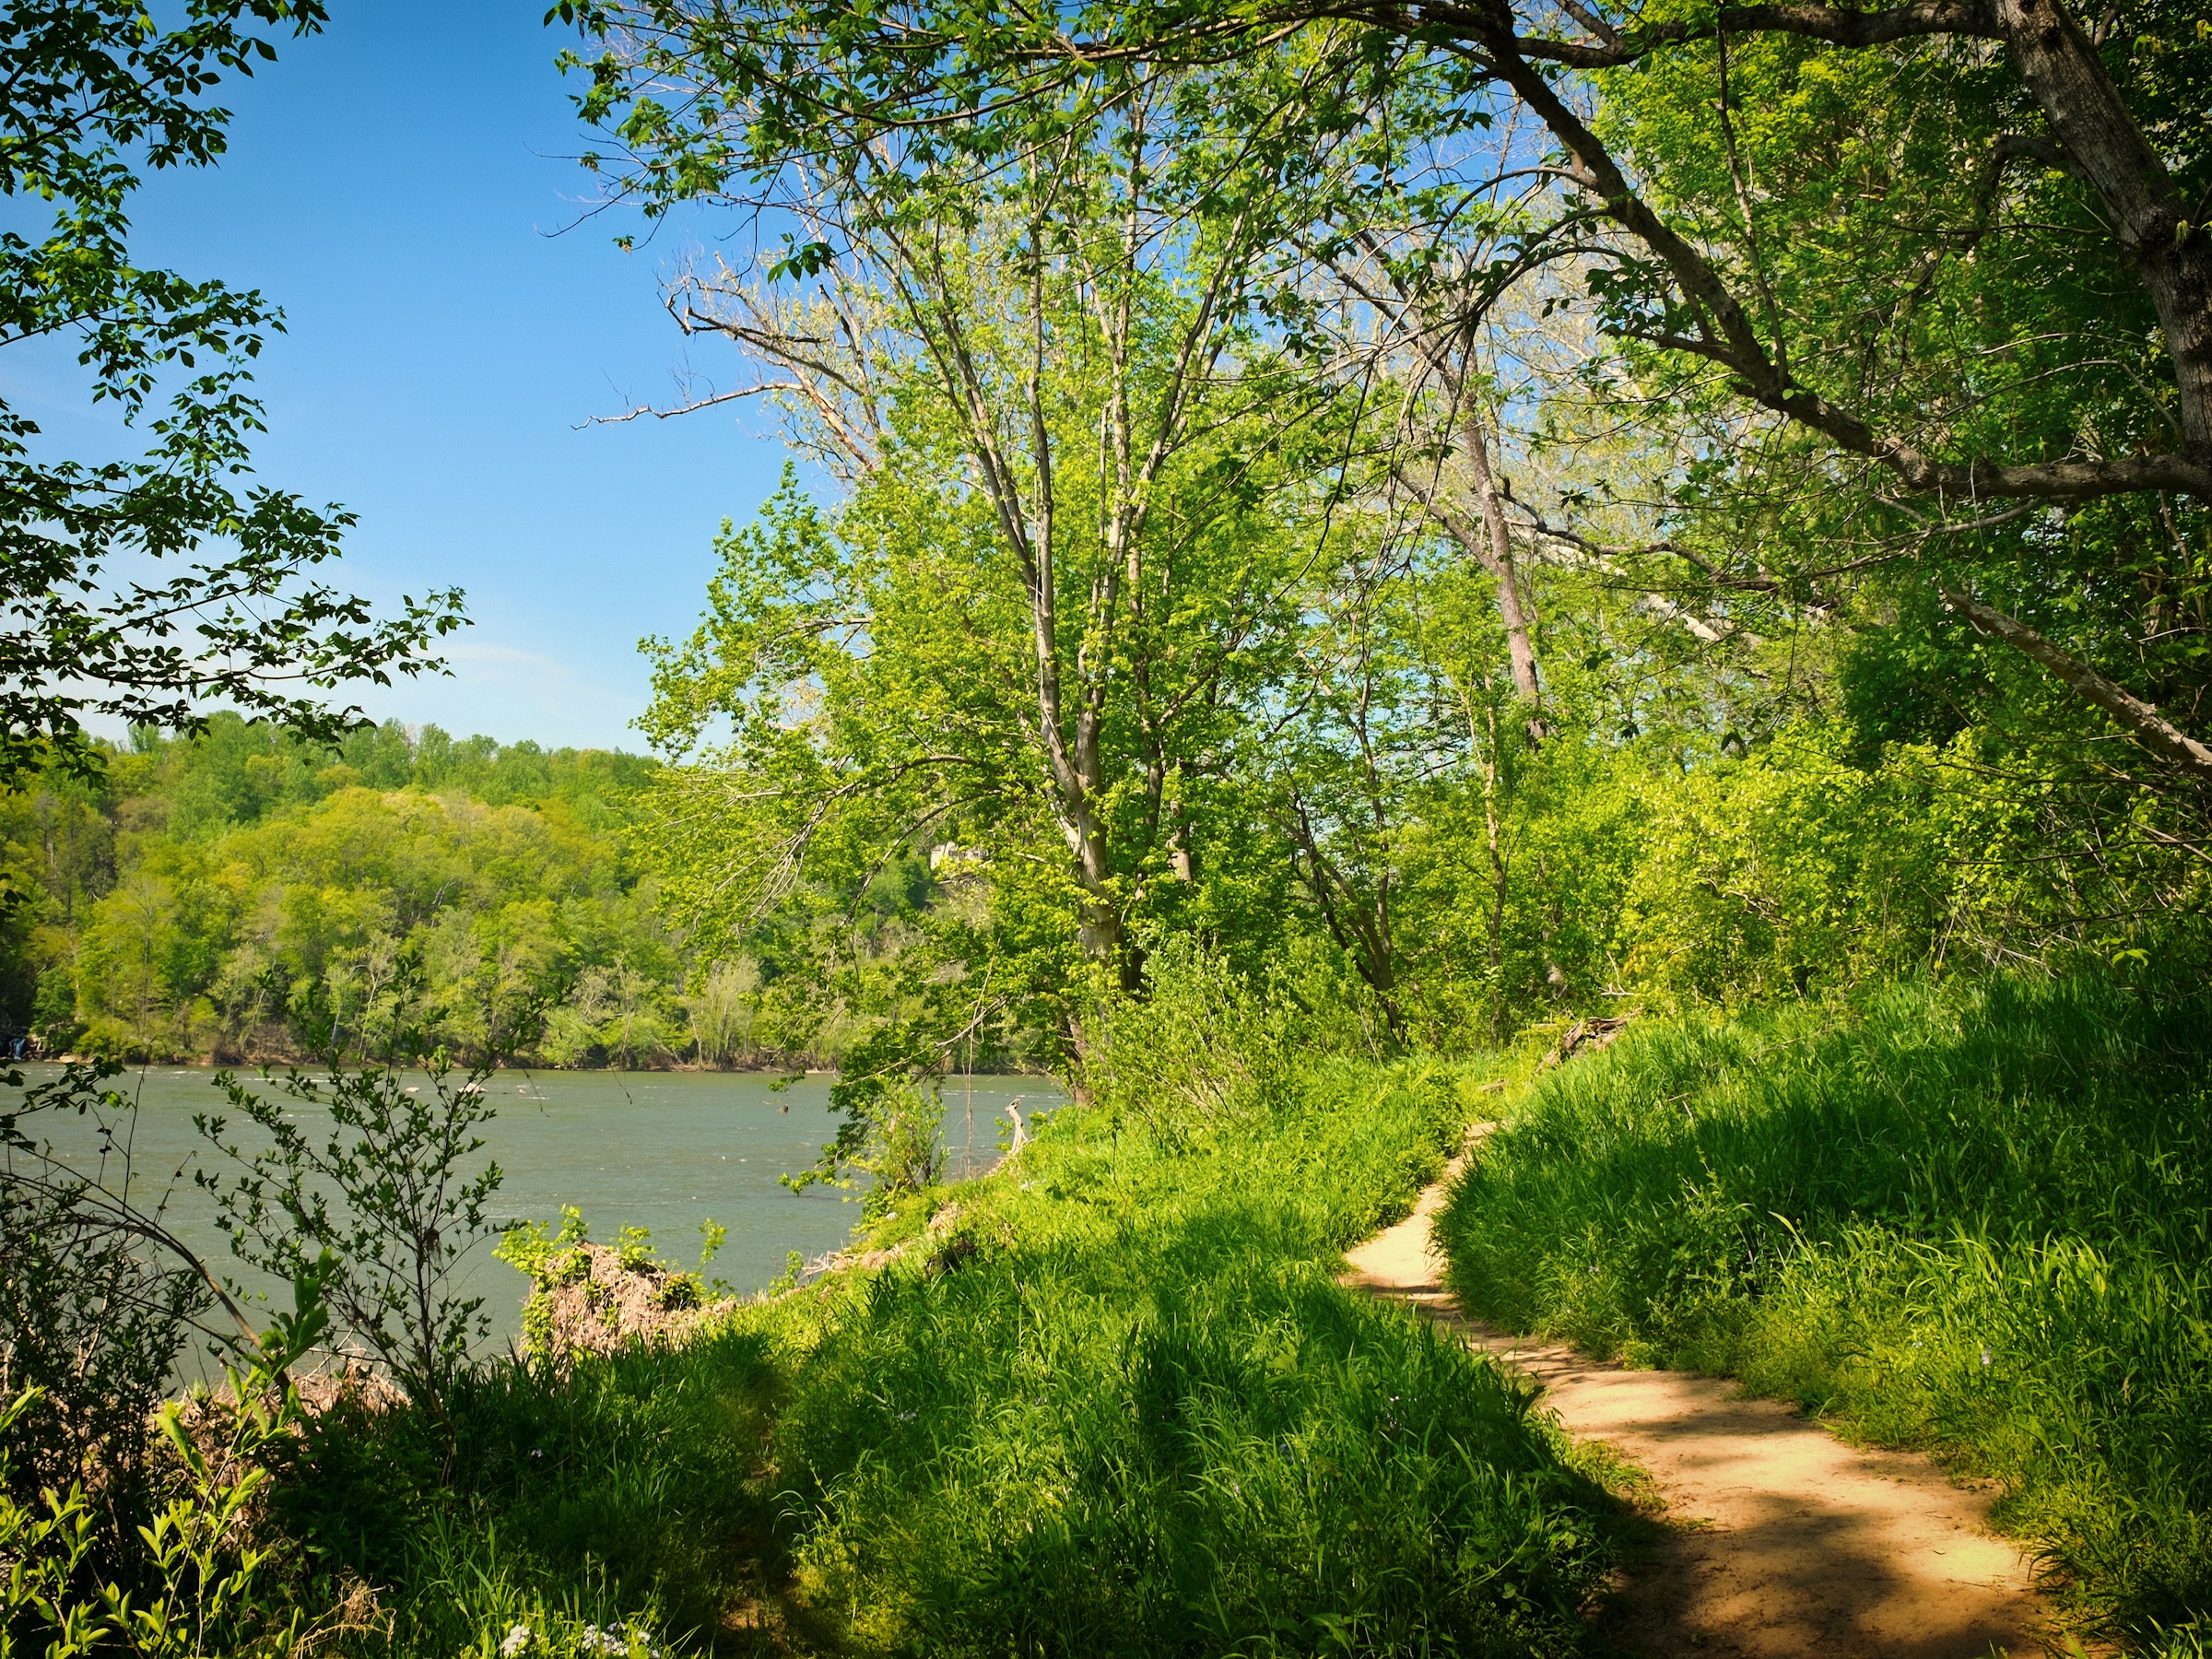
landscape, tree, water, nature, forest, path, grass, wilderness, plant, trail, meadow, countryside, leaf, flower, lake, river, country, summer, pond, stream, rural, green, jungle, autumn, garden, trees, woods, sunny, outside, vegetation, woodland, habitat, ecosystem, maryland, biome, natural environment, woody plant